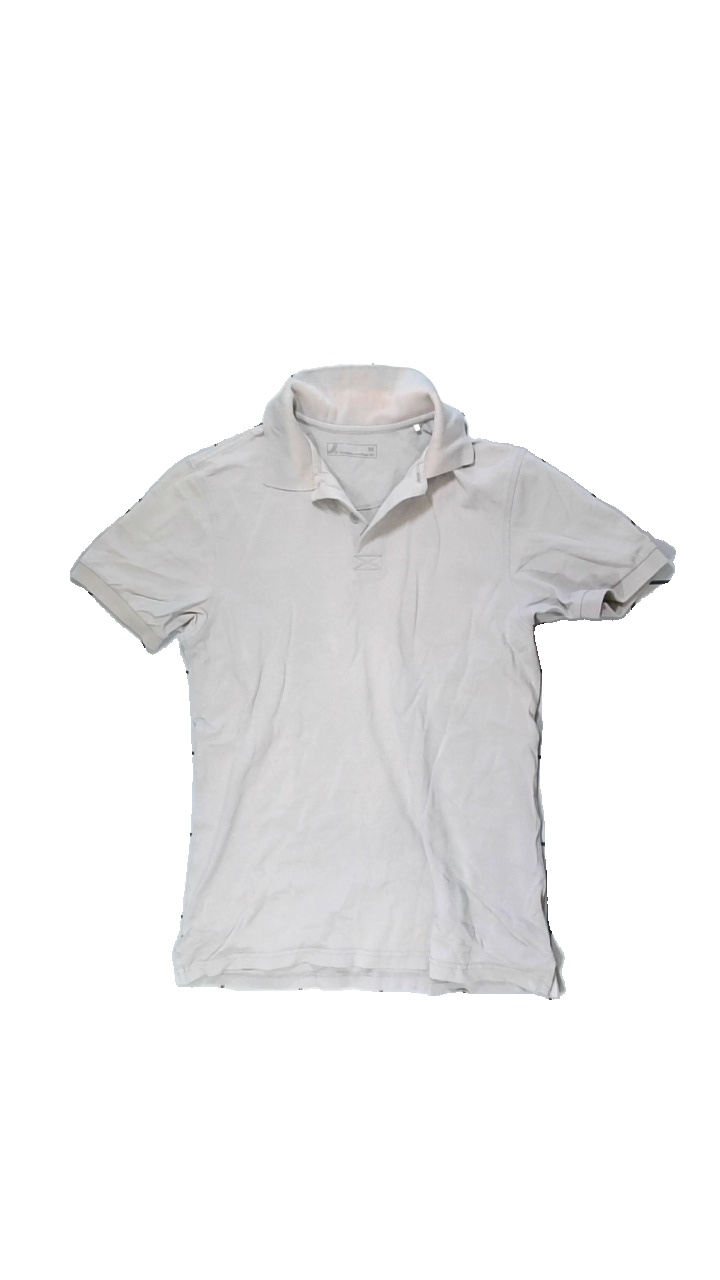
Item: Top (Men)
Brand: Dressman
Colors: Beige
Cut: V-collar
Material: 100% cotton
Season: All
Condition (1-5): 2
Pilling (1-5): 5
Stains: Major
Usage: Export
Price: <50